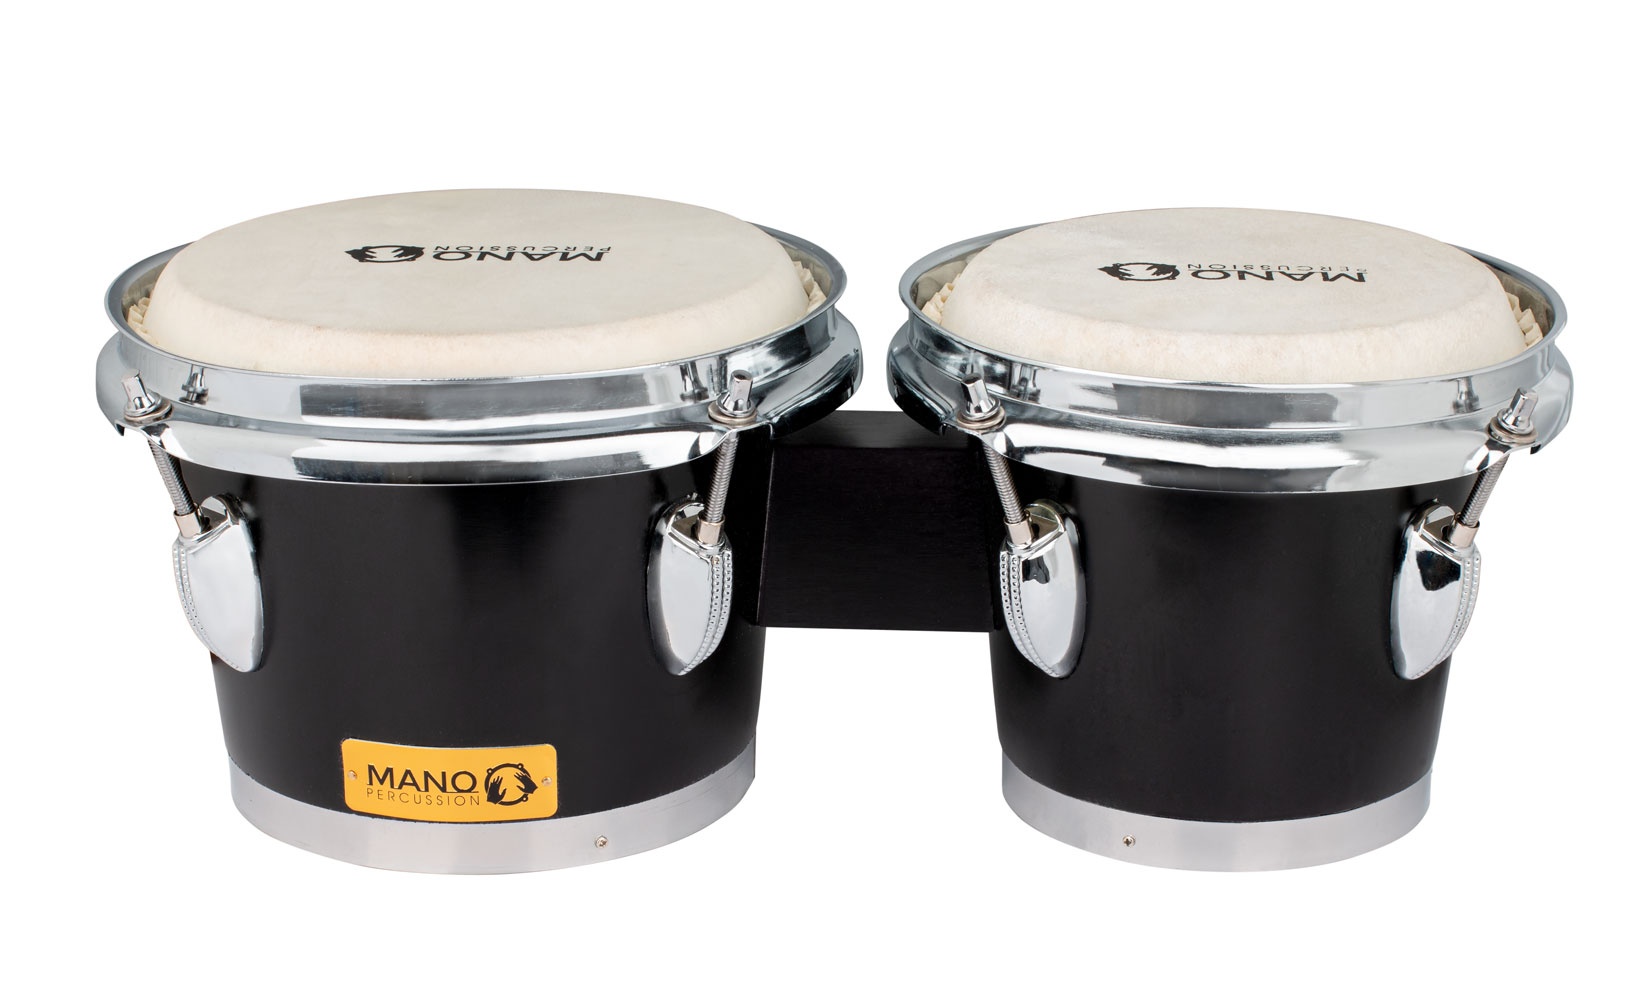
Bongos Black 6” & 7” tunable pro-style
Brand: Mano Percussion
Black 6” & 7” tunable bongo with natural skin heads. Traditional style wood shells. Standard chrome flanged hoops and hardware. Steel band around the base of each shell.
Category: Arts & Entertainment > Hobbies & Creative Arts > Musical Instruments > Percussion > Hand Percussion > Hand Drums > Bongos